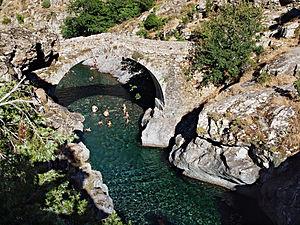
La vallée d'Asco est une vallée de Corse, située dans le « Haut Centre » de l'île qui était encore à la fin du XVIIIᵉ siècle l'ancienne piève de Caccia, un territoire géographique, historique et culturel.
Asco est une commune française située dans la circonscription départementale de la Haute-Corse et le territoire de la collectivité de Corse. Elle appartenait à la piève de Caccia.
Les fleuves, rivières et ruisseaux sont appelés fiume en langue corse. Certains de ces cours d'eau sont propices aux randonnées en canoë et en kayak et sont jalonnés d'endroits pittoresques, où il est possible de se baigner pendant l'été. La Corse est souvent qualifiée d'«île de beauté» et de «paradis d'eau vive».